Jorge Valderrama

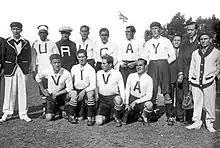
Bolivia national football team line-up on July 17, 1930, right before the match against Yugoslavia. Valderrama is the one wearing the "I" shirt.

Jorge Luis Valderrama (12 December 1906 – December 1964) was a Bolivian football midfielder.